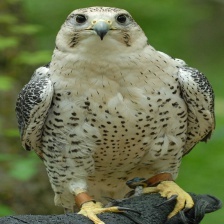
Species: GYRFALCON
Scientific name: FALCO RUSTICOLUS